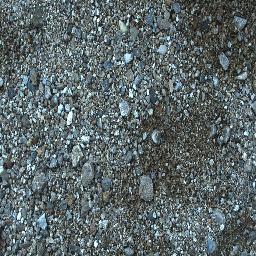
Label: negative